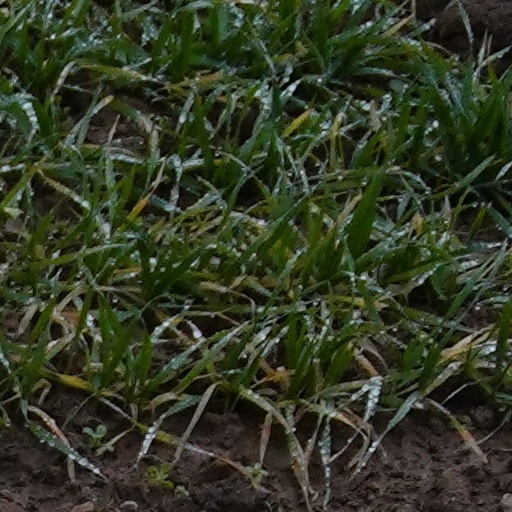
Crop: wheat